1834 Quadruple Alliance

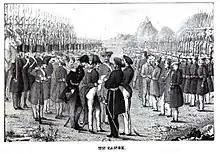
Exchange of prisoners for the Treaty of Lecera during the Carlist War. British diplomacy played a key role in the signing of this treaty, which sought to reduce the cruelty of the war.

The immediate implementation of the commitments assumed was the solution to the Portuguese problem. The Spanish question and the implementation of the additional articles would be more complicated. In general the ""British support was more effective"", although more diplomatic than economic or military. On this last issue there are some divergences in the historiography. For Vilar the military support was minimal and based on ""waste troops"". On the contrary, Rodríguez Alonso believes that the question should be investigated more and that one cannot minimize or speak of waste troops, summarizing the aid in ""the sending of an Auxiliary Legion, with the sale of arms and supplies for the war and with the sending of ships to hinder the provisioning by sea of the Carlist troops"". Menchén does affirm that the ""British collaboration was very valuable at some moments in spite of the economic compensations"", giving the example of its importance in resolving the blockade of Bilbao. The economic compensations referred to the inclusion of Spain in the British commercial system, something that did not materialize despite the fact that a commercial treaty was signed, but not ratified, in 1835.